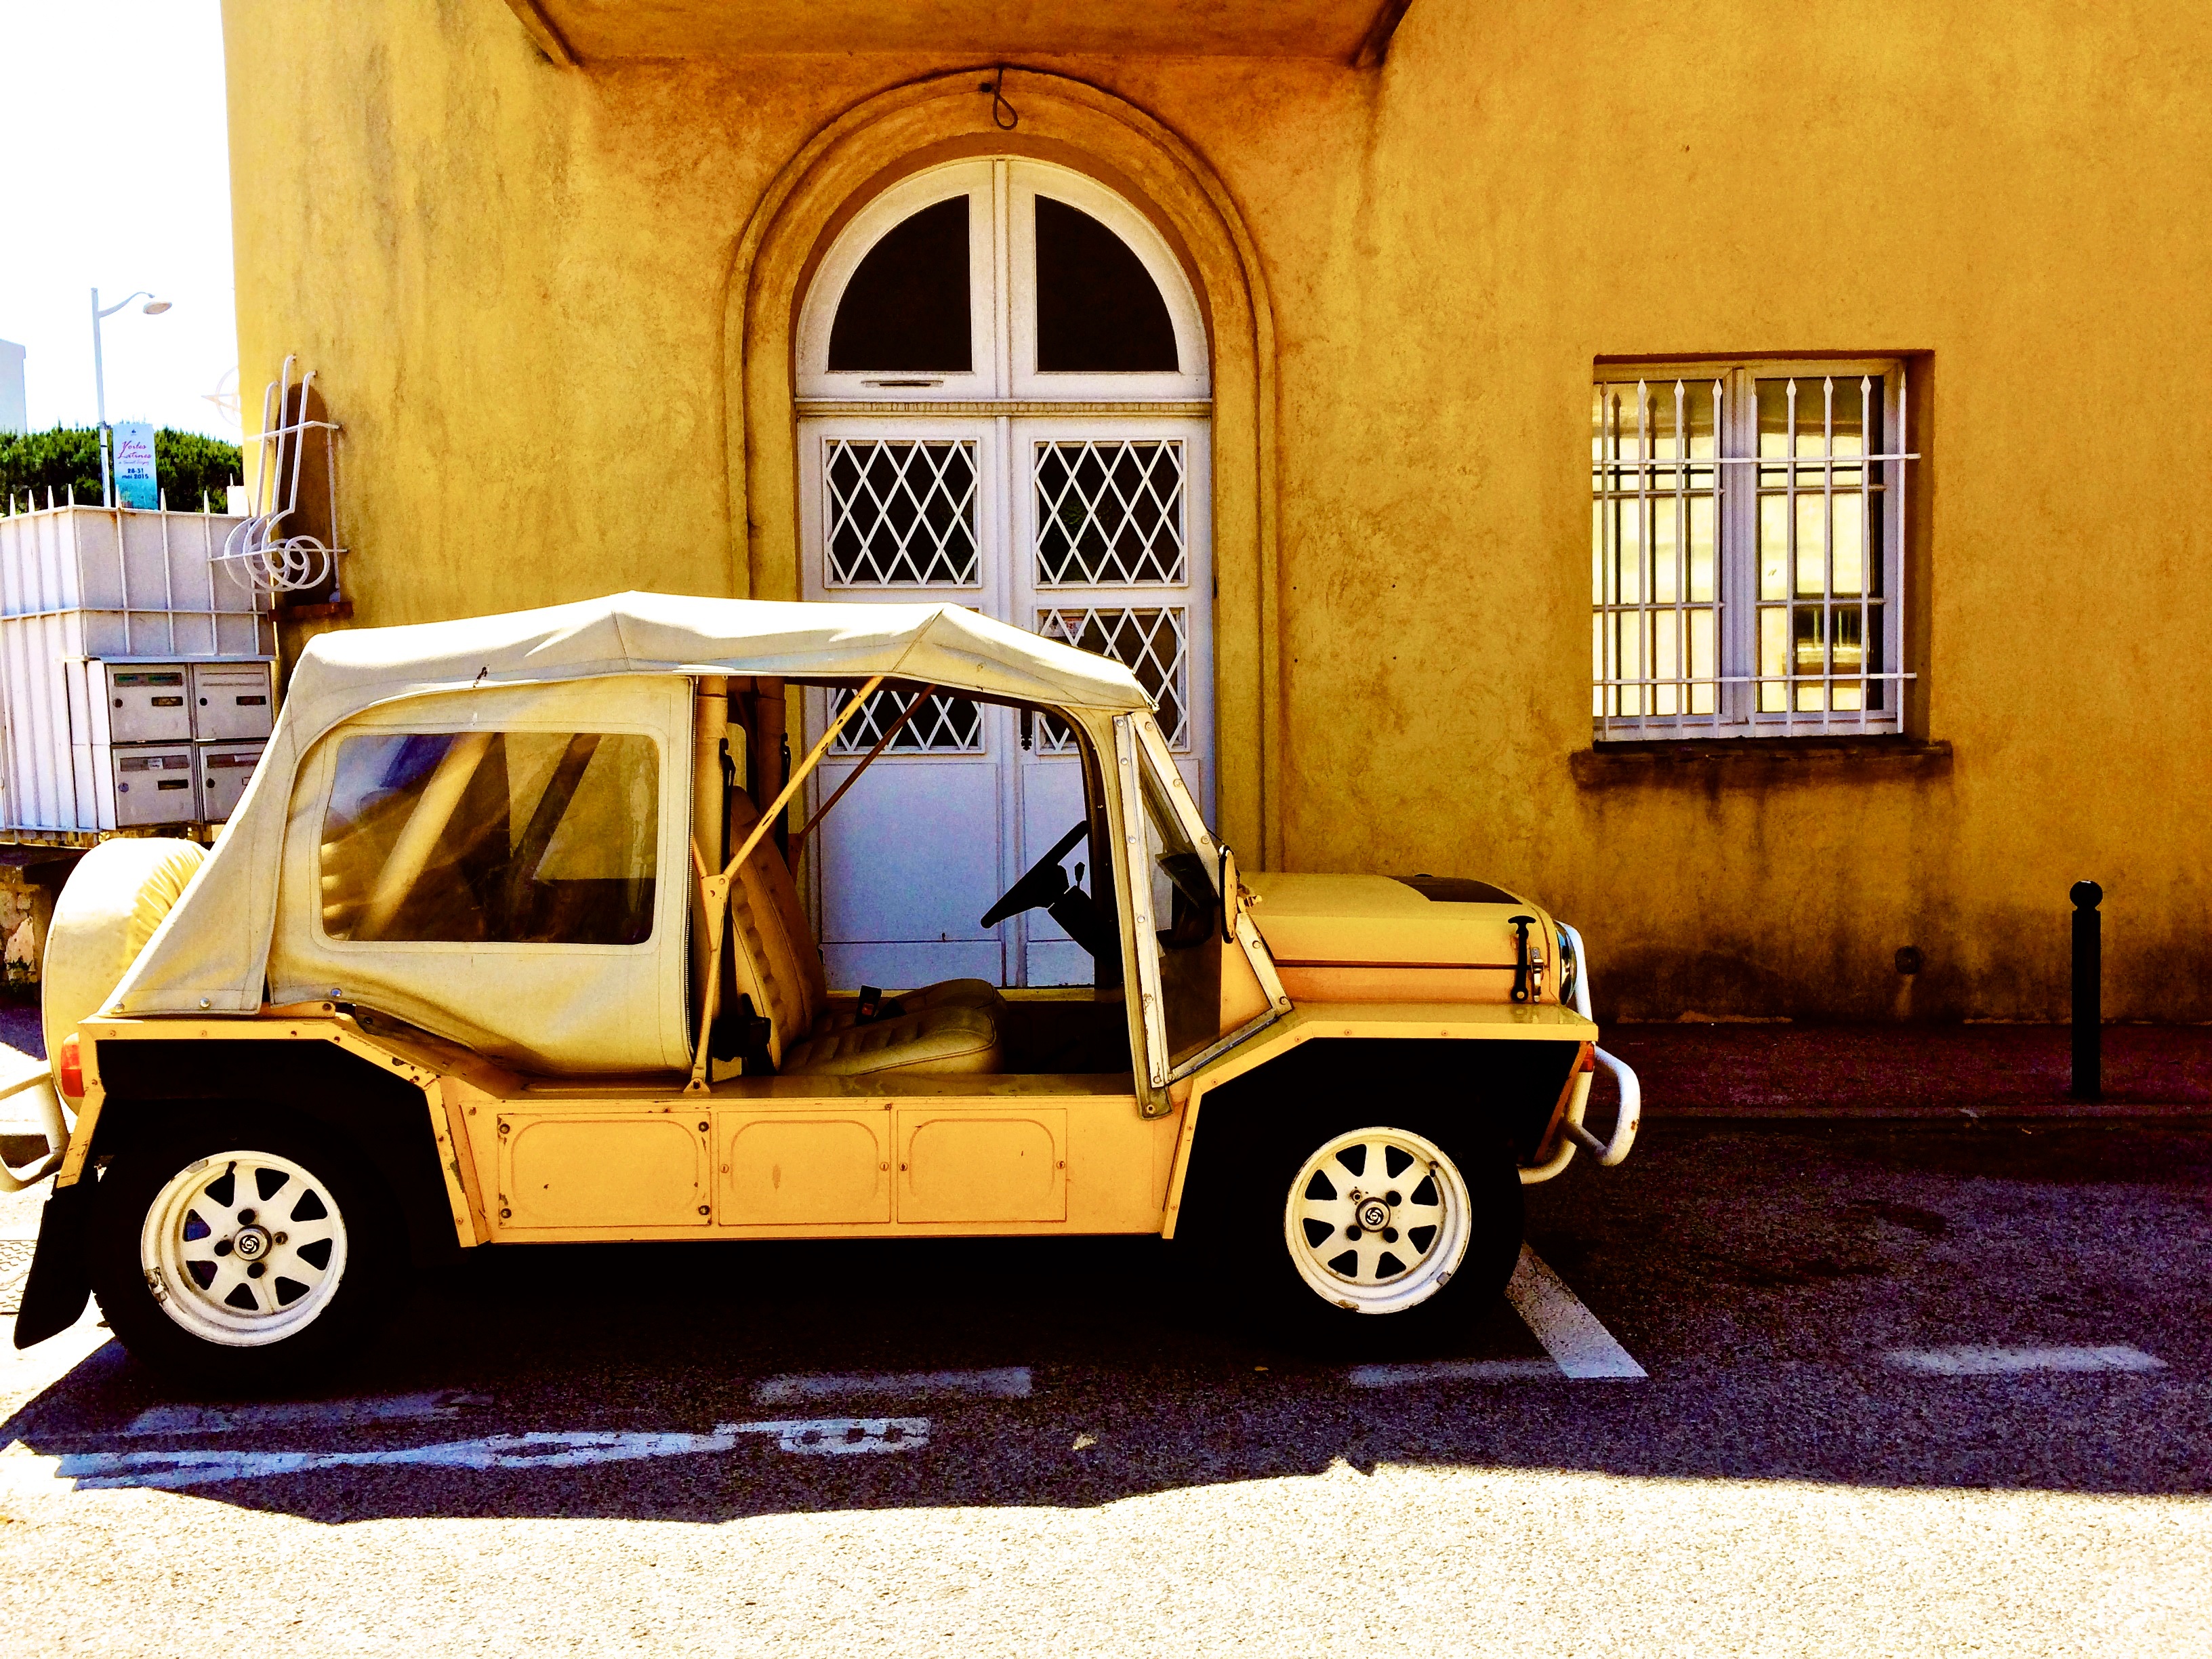
car, vehicle, classic, land vehicle, automobile make, subcompact car